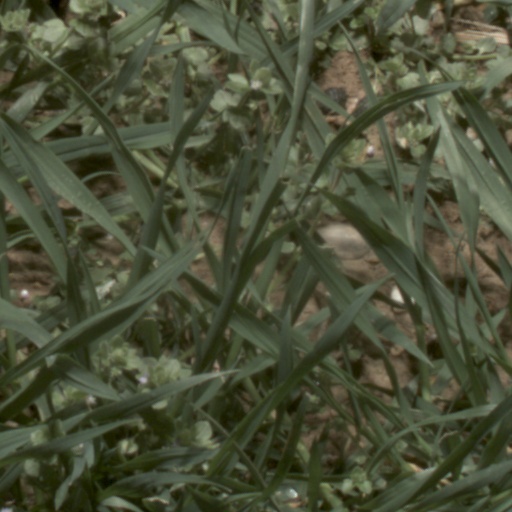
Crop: wheat